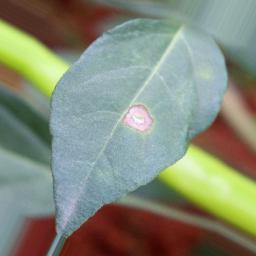
Label: cercospora